Rebecca Moore (scientist)

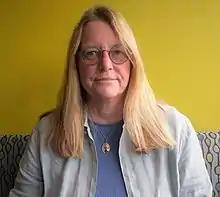
Rebecca Moore in 2016, wearing her Rachel Carson Award medal.

Rebecca Moore (born 1955) is an American software engineer, director of Google Earth, and director and founder of the Google Earth Outreach and Google Earth Engine computer mapping projects.